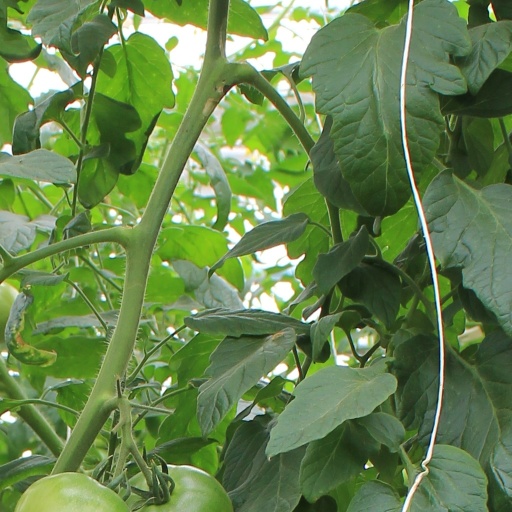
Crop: tomato